American Fork Third Ward Meetinghouse

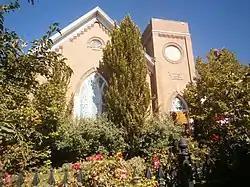

The American Fork Third Ward Meetinghouse is a historic Gothic Revival building with Jacobethan Revival decorative elements located on West 300 North in American Fork, Utah. Built from 1903 to 1905, it operated as a meetinghouse for members of the Church of Jesus Christ of Latter-day Saints until 1994. It was expanded with the addition of wings in 1938 and in 1958. The building was sold to the Briar Rose Preschool in 1994 and remodeled for use as a school. In 1991, the building was sold to the Chapel Hill Academy. The building was sold again in 2001 and renovated as the Northampton Reception Center. The building was listed on the National Register of Historic Places in 2002.